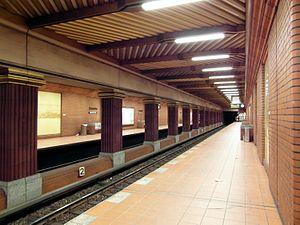
La liste des stations du métro de Berlin est une liste alphabétique complète des 173 stations du métro de Berlin. Des 96 quartiers de Berlin, 35 disposent d'au moins une station de métro. La plupart des stations se situent à Mitte, Kreuzberg et Charlottenbourg. L'importance du réseau métropolitain berlinois est indissociable des 166 stations de S-Bahn qui réseautent toute la ville pour un total de 339 stations.
Zitadelle est une station souterraine de la ligne 7 du métro de Berlin. Elle est située à l'ouest du centre ville de Berlin, sous la voie Am Juliustrum dans le quartier Haselhorst et l'arrondissement de Spandau. Elle dessert notamment la Citadelle de Spandau.